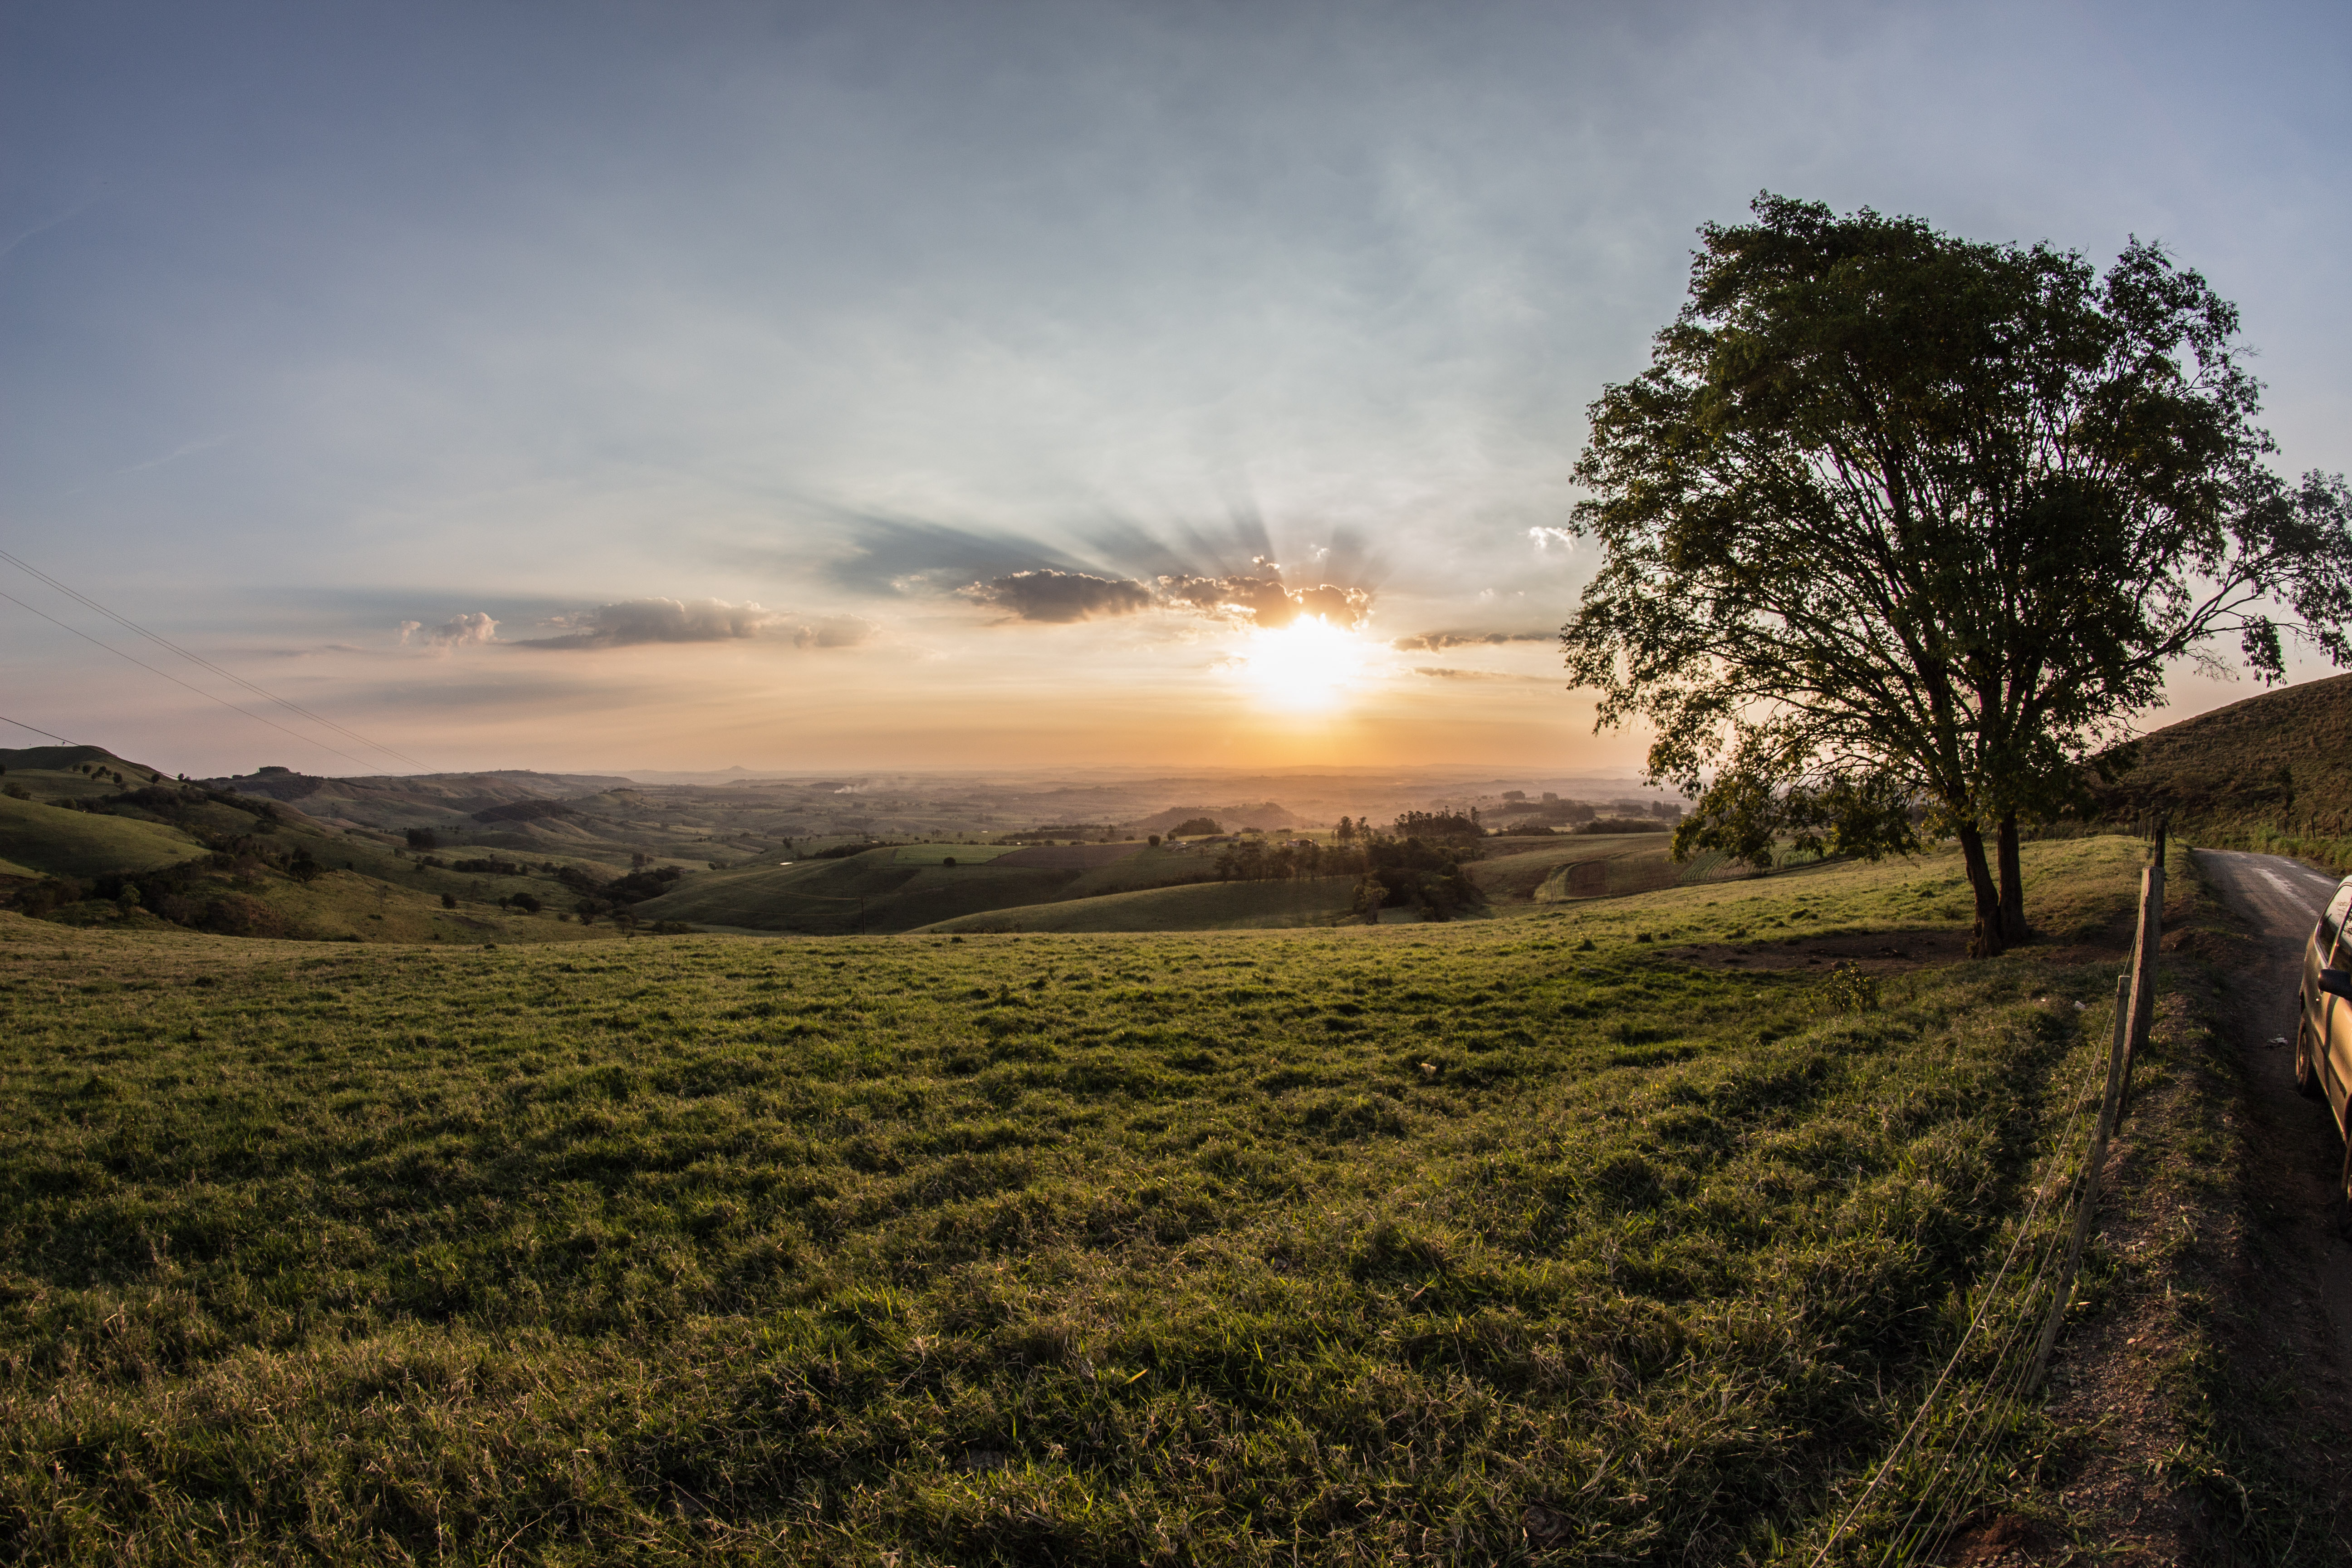
landscape, tree, nature, grass, horizon, mountain, cloud, plant, sky, sun, sunrise, sunset, field, meadow, prairie, sunlight, morning, hill, dawn, dusk, evening, autumn, soil, agriculture, hills, habitat, rural area, natural environment, atmospheric phenomenon, woody plant, countyside